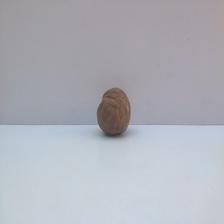
Size: Spoiled